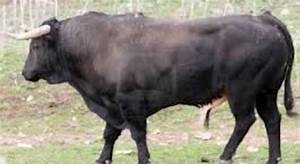
Label: cow